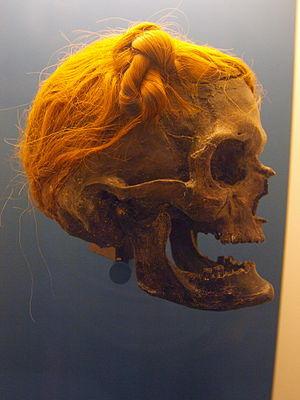
Les hommes des tourbières sont des êtres humains d'époques très différentes dont les restes momifiés ont été conservés dans des tourbières du nord de l'Europe. À la différence de la plupart des cadavres aussi anciens, par suite de conditions particulières de conservation, les cadavres des tourbières présentent des échantillons de peau et d'organes internes très bien conservés : sous certaines conditions, l'acidité de l'eau, le froid et l'absence d'oxygène concourent à dessécher et tanner naturellement la peau des cadavres ; le squelette, en revanche, est rarement intact, car l'acidité de la tourbe dissout le phosphate de calcium qui forme l’armature des os.
Le chignon suève est une coiffure masculine ethnique dont l'usage est attribué par les auteurs latins à la tribu germanique des Suèves. Outre la mention qu'en fait Tacite dans son essai La Germanie, ce chignon est attesté par des statuettes et des bas-reliefs antiques, et on l'a retrouvé sur certains hommes des tourbières.